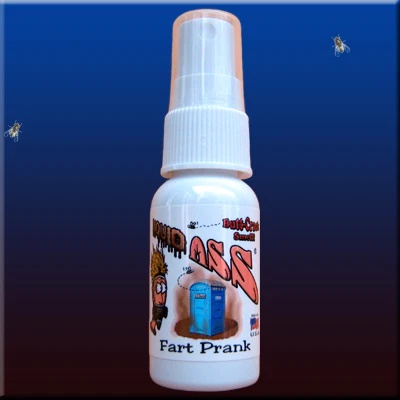
Stinky Spray- Liquid Ass
One (1) bottle of our novelty stink spray with an authentic butt-crack smell! *** The Liquid ASS streaming tip is no longer available. However, you can purchase the applicator bottle here . *** The single bottle of Liquid ASS is available for the skeptics or those who think one bottle is all they will ever need. Product Description: Liquid ASS provides a powerful stinky ass smell that can last hours. Customer quote: "It's more of a human pesticide!" Caution: Avoid contact with eyes and prolonged skin contact. In case of eye contact, flush thoroughly with water. In case of skin contact, rinse with water. Do not ingest. If accidentally ingested, drink two glassed of water. Store in a cool place. Non-flammable. Non-Toxic.
Brand: Liquid ASSets Novelties
Category: Arts & Entertainment > Party & Celebration > Party Supplies > Spray String